Blowing Up Russia

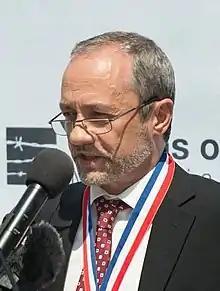
Journalist Alexander Podrabinek who attempted to sell copies of the book in Russia

On December 29, 2003, Russian Interior Ministry and FSB units seized 4,376 copies of the book intended for Alexander Podrabinek's Prima news agency. FSB lieutenant Alexander Soima said that the book was confiscated as a material evidence in the criminal case No 218 initiated in June 2003 for disclosing state secrets. Podrabinek was summoned by the FSB on January 28, 2004. He refused to answer the questions.